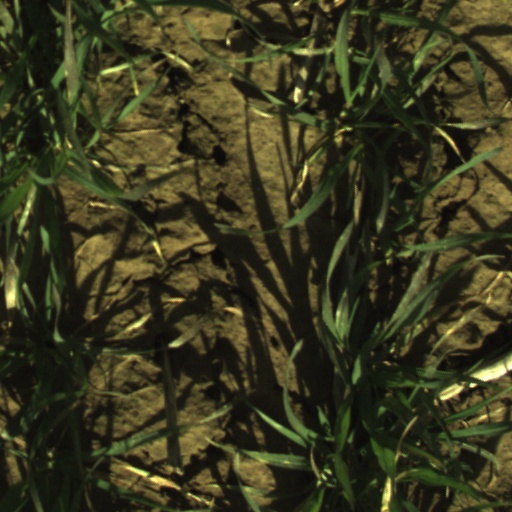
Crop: wheat